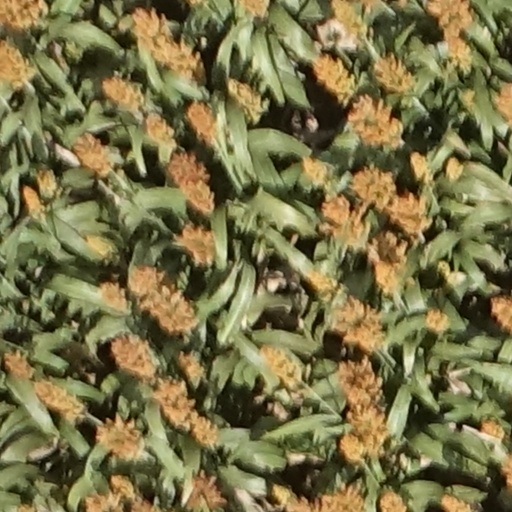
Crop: sorghum